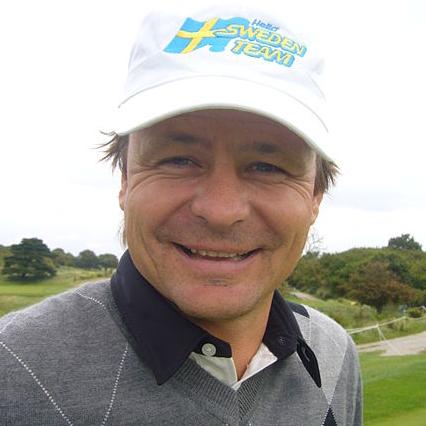
Age: 38